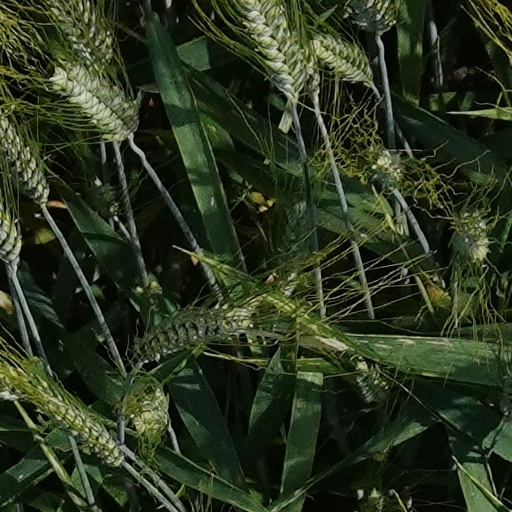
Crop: wheat